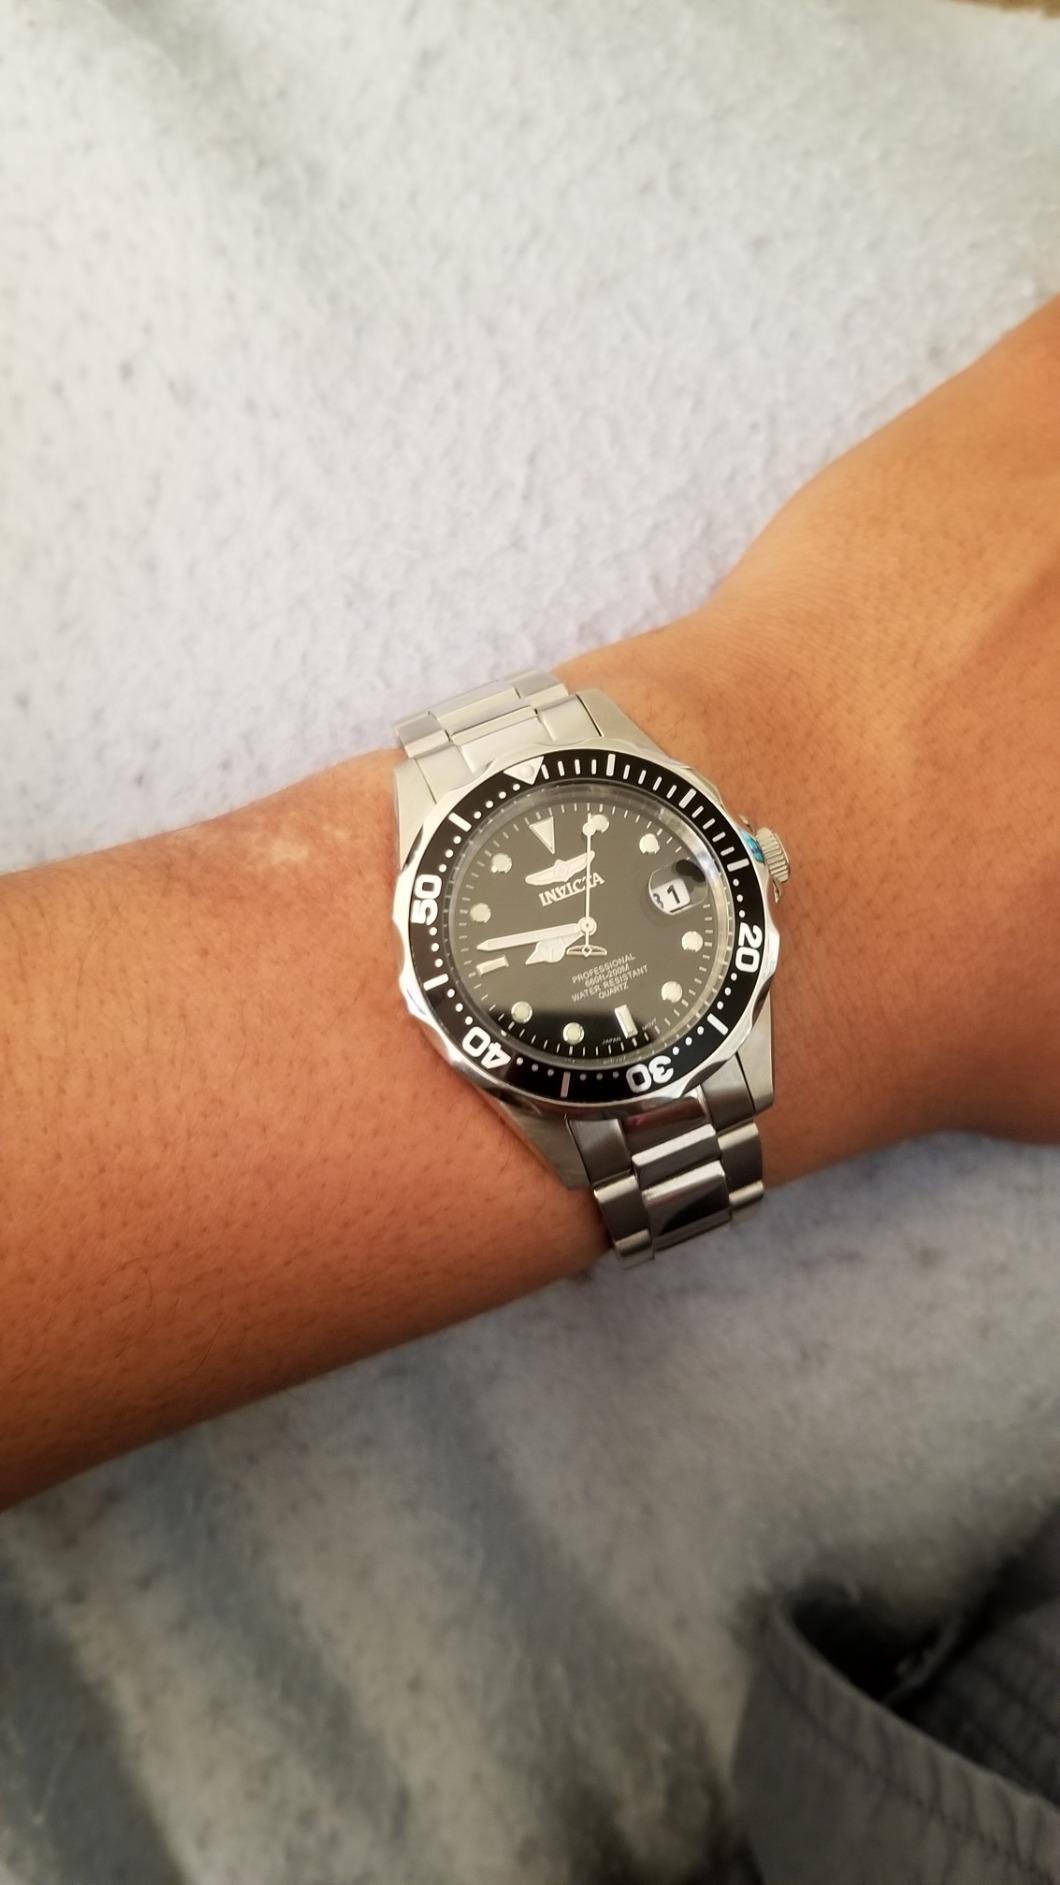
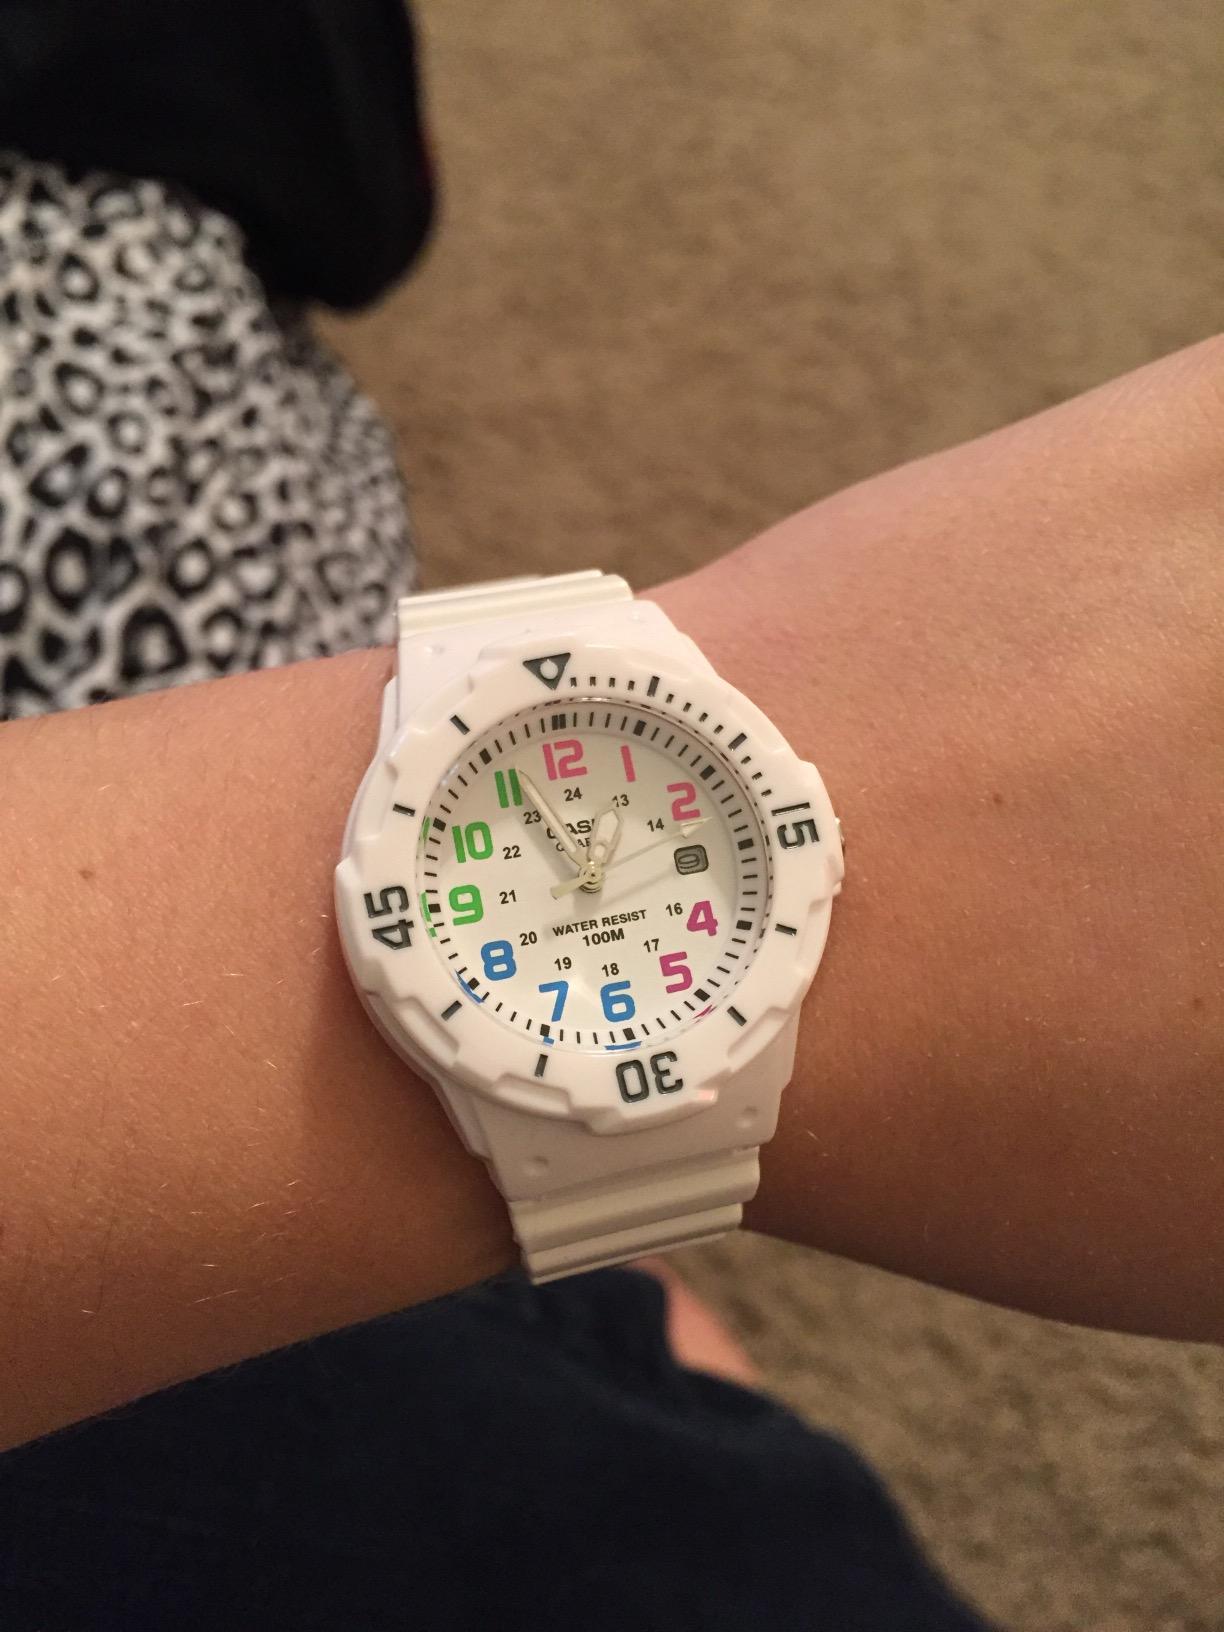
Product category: accessories_watch
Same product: no